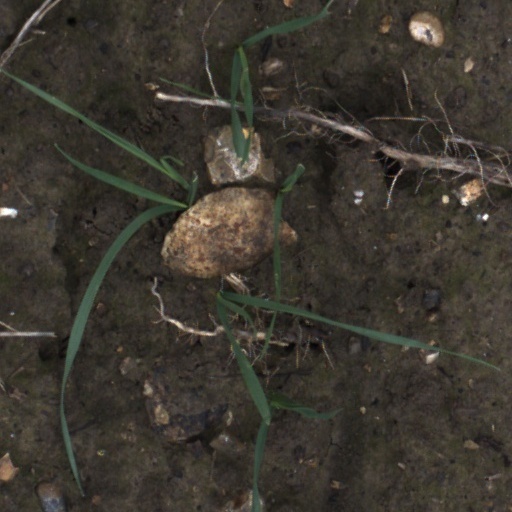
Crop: wheat